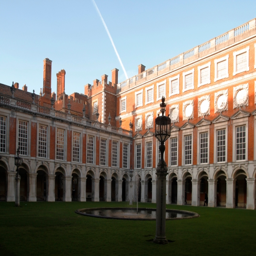
physicist rebuilt half in art period .